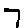
Label: 7